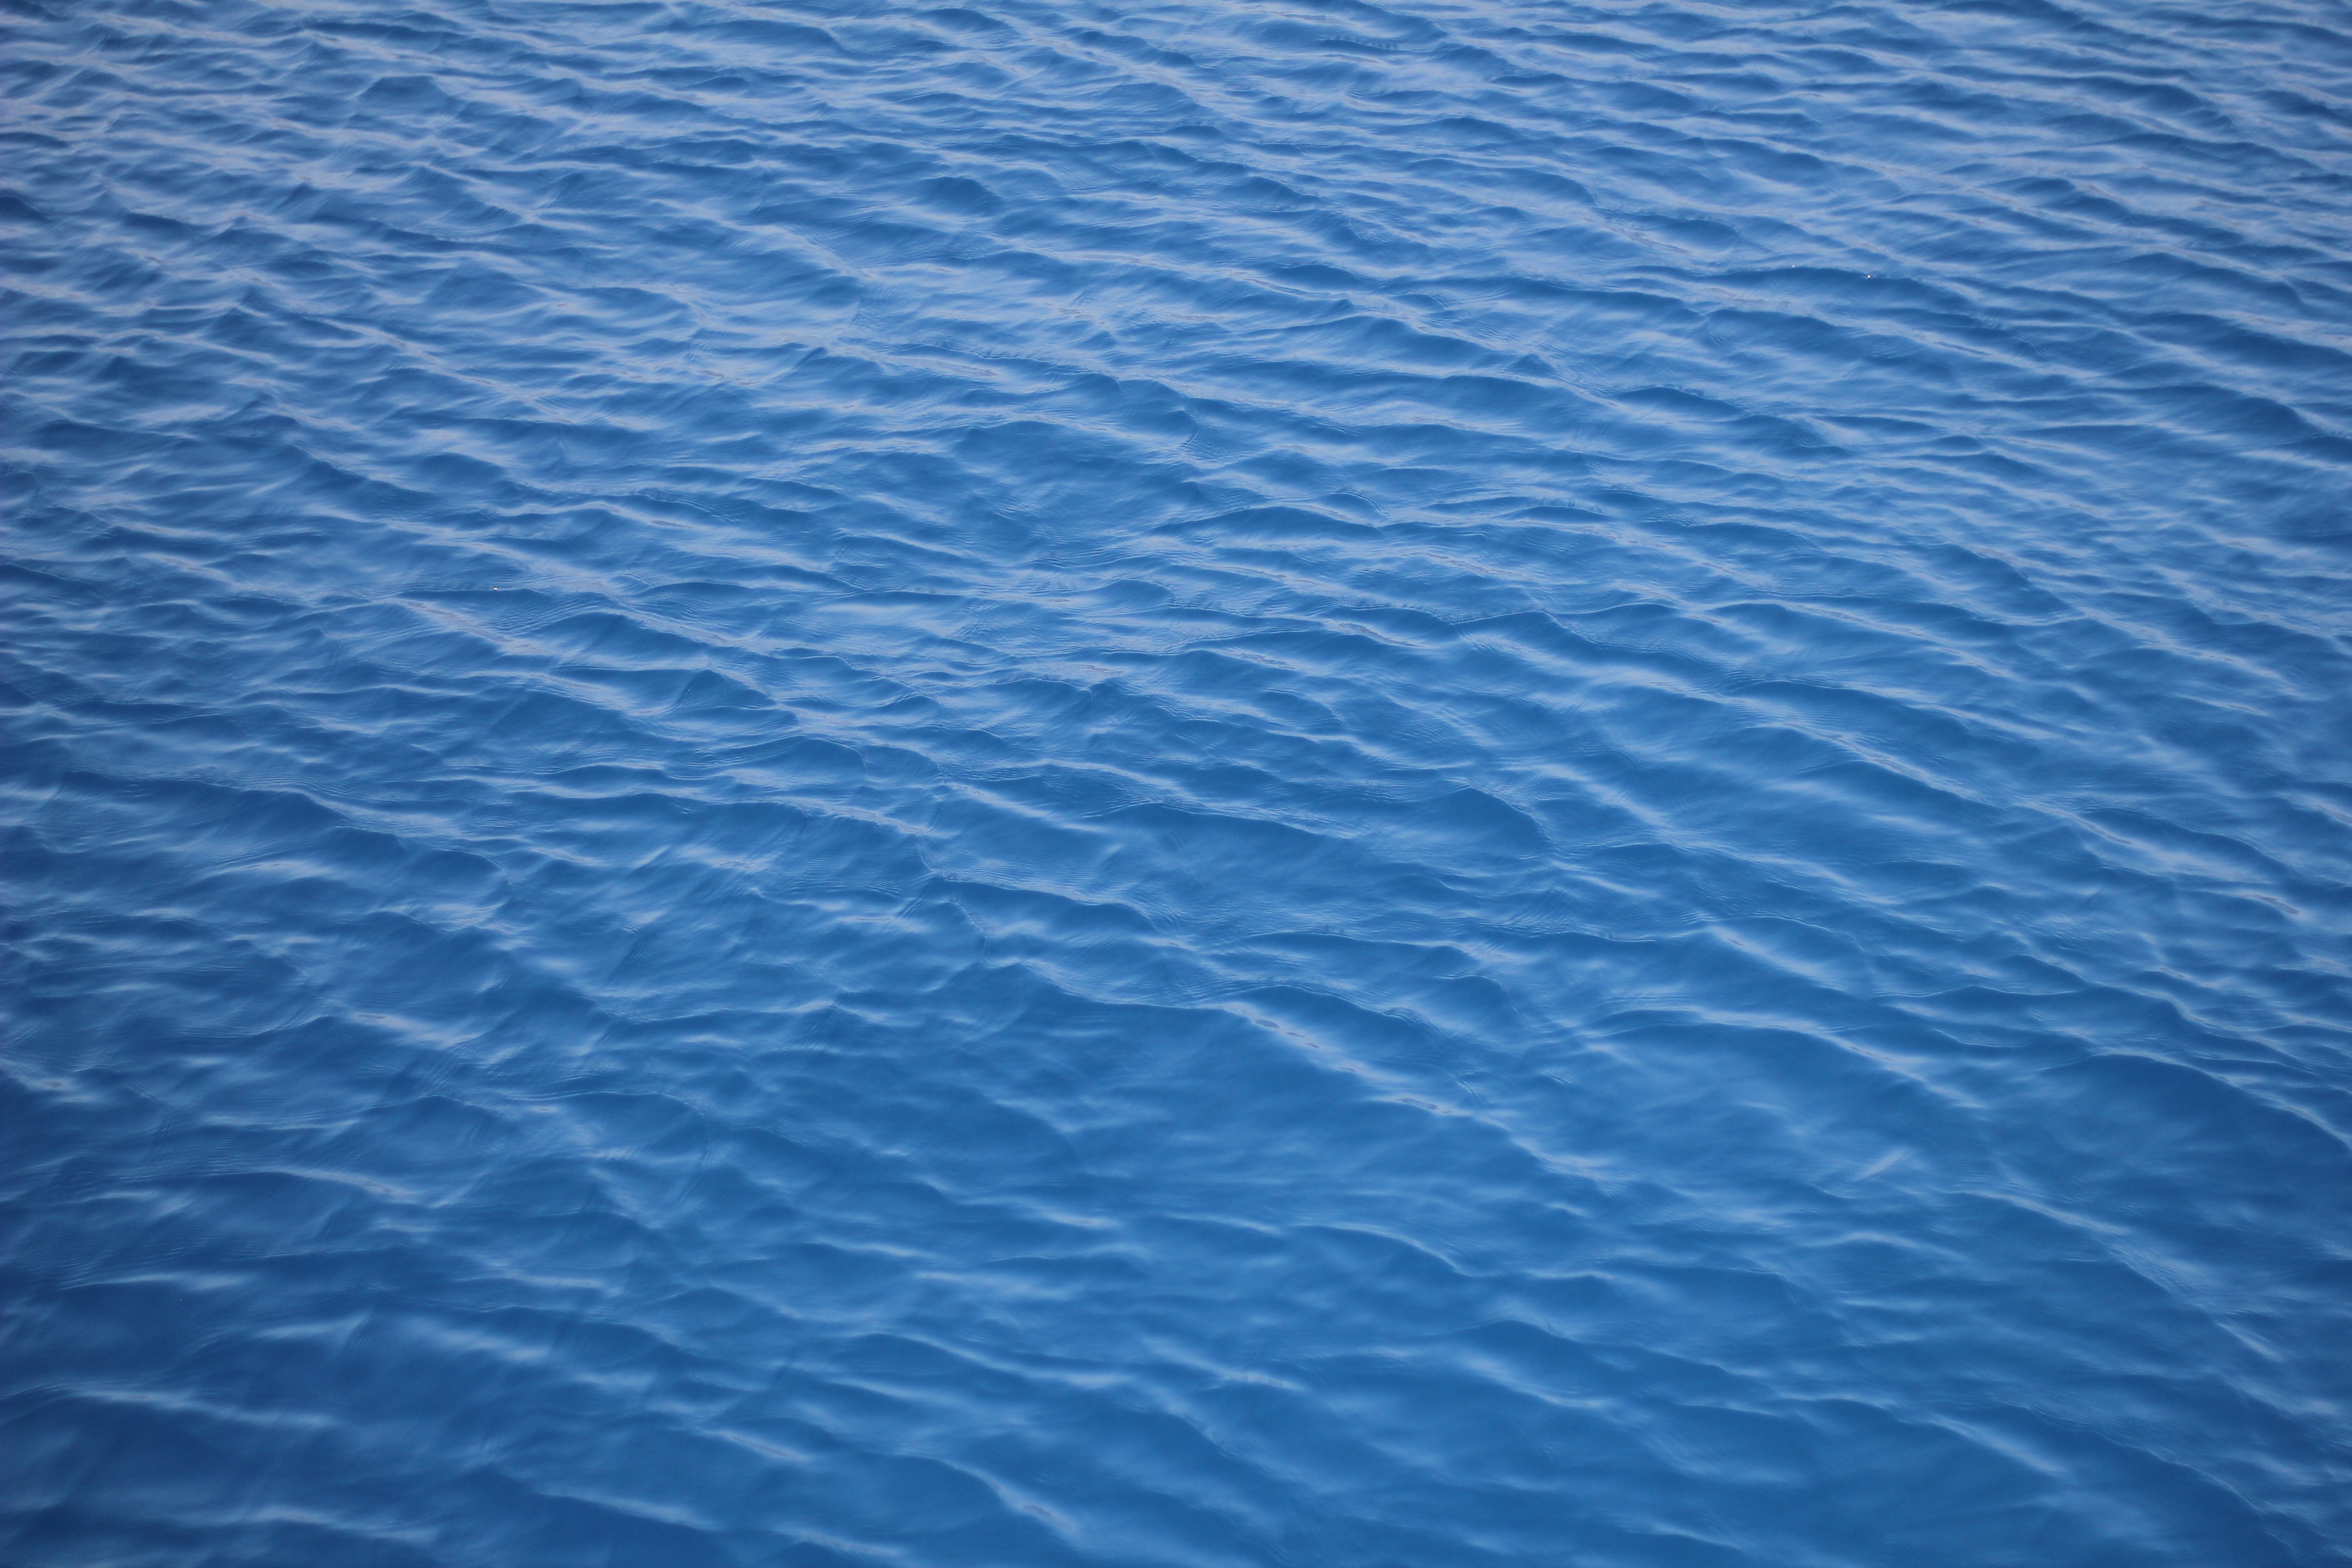
sea, water, nature, ocean, horizon, cold, drop, liquid, sky, sunlight, texture, wave, wet, atmosphere, summer, ripple, clear, reflection, swimming pool, fresh, clean, blue, wind wave